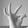
ASL letter: F